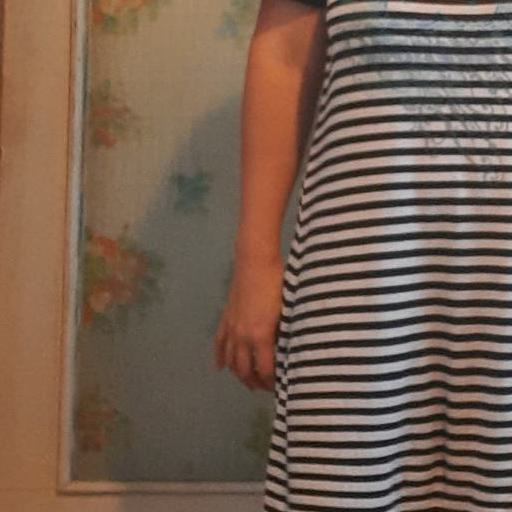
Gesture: no_gesture